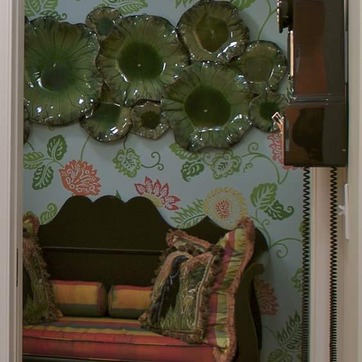
Material: wallpaper